Peoples National Bank Building (Jackson, Michigan)

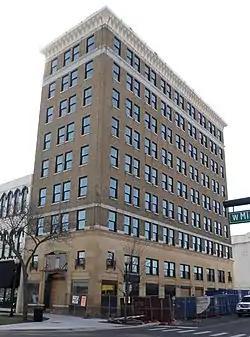

The Peoples National Bank Building, also known as the Elaine Apartments, is a former office building located at 101 E. Michigan Ave. in Jackson, Michigan. The building was listed on the National Register of Historic Places in 2014.